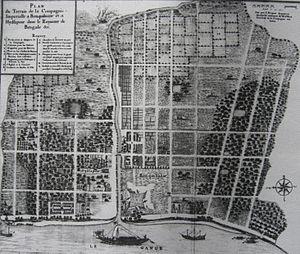
La Compagnie d'Ostende dont le nom officiel était Compagnie générale, impériale et royale des Indes, fut une compagnie privée créée dans les Pays-Bas méridionaux au début du XVIIIᵉ siècle pour commercer avec les Indes. Le succès des compagnies néerlandaise, anglaise et française des Indes orientales incita les marchands et armateurs d'Ostende, dans les Pays-Bas méridionaux, dans le Saint-Empire, alors possession personnelles des empereurs de la Maison d'Autriche, à établir des liens commerciaux directs avec les Indes. L'empereur Charles VI encouragea ses sujets à lancer des souscriptions pour la nouvelle compagnie, mais ne garantit pas de charte ou de lettre de patente. La Compagnie fut dissoute en 1731 mais survit à Banquibazar jusqu’en 1744.